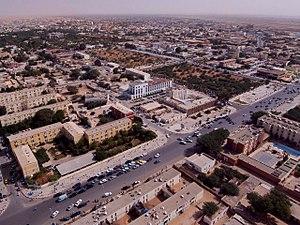
Centre ville de Nouakchott
Nouakchott est la capitale de la Mauritanie depuis 1957, au bord de l'océan Atlantique. Nouakchott a été créée sur une zone de campement. Les nomades viennent de temps à autre séjourner autour de la capitale qui a pris rapidement l'aspect d'une ville moderne.